Andrew Geils

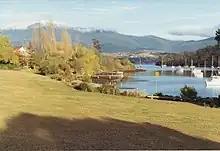
Geilston Bay, Tasmania, Australia in 1994; the name derives from "Geils' Town", a name applied to Geils' nineteenth century property holdings in the area

Initially enjoying the patronage of Australian Governor Lachlan Macquarie, in 1812 he was appointed the third Commandant (acting Governor) of Van Diemen's Land, his predecessors in that role being Lieutenant Edward Lord and Captain J. Murray, his appointment terminating with the appointment of the new Governor Thomas Davey in 1813. Many official exchanges between Geils and Macquarie (mainly responses by the latter to reports and requests by the former, but also including Macquarie's official letter of instruction to Geils) over that interval have been preserved, and can be read via the published "Historical Records of Australia Series III" which deals with "Despatches and Papers Relating to the Settlement of the States" including Tasmania, 1803—June, 1812 (Volume 1) and Tasmania, July, 1812—December, 1819 (Volume 2).